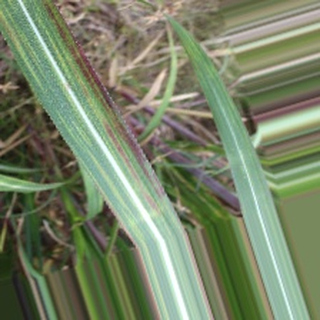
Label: sugarcane_bacterial_blight